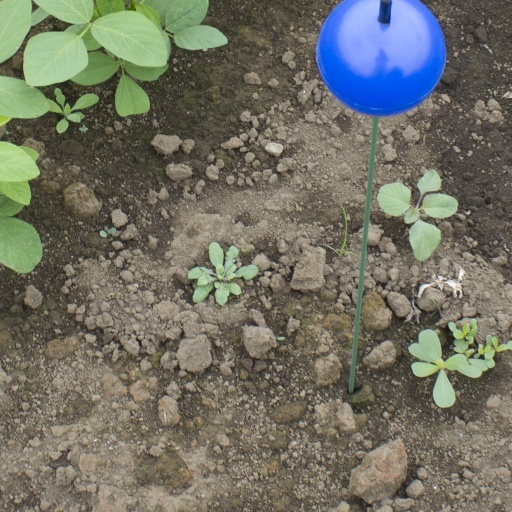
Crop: soybean